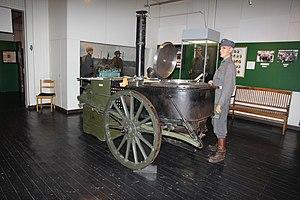
Une cuisine de campagne ou cuisine roulante est une cuisine mobile utilisée notamment par les unités militaires pour fournir des plats chauds aux troupes près de la ligne de front ou dans les campements temporaires.